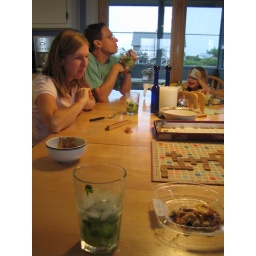
Jim and Megan's delicious mojitos- beach house in the Outer Banks, NC